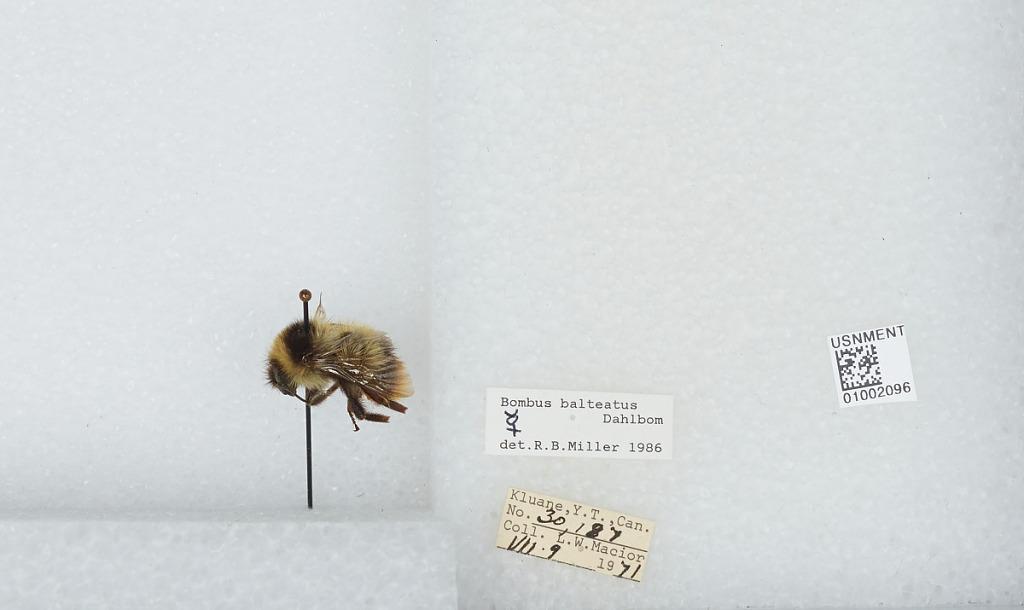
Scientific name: Bombus (Alpinobombus) balteatus Dahlbom
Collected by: L. Macior
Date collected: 1971-7-9
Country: Canada
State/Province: Yukon Territory
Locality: Kluane
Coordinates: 60.75, -139.5
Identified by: Miller, R. B.